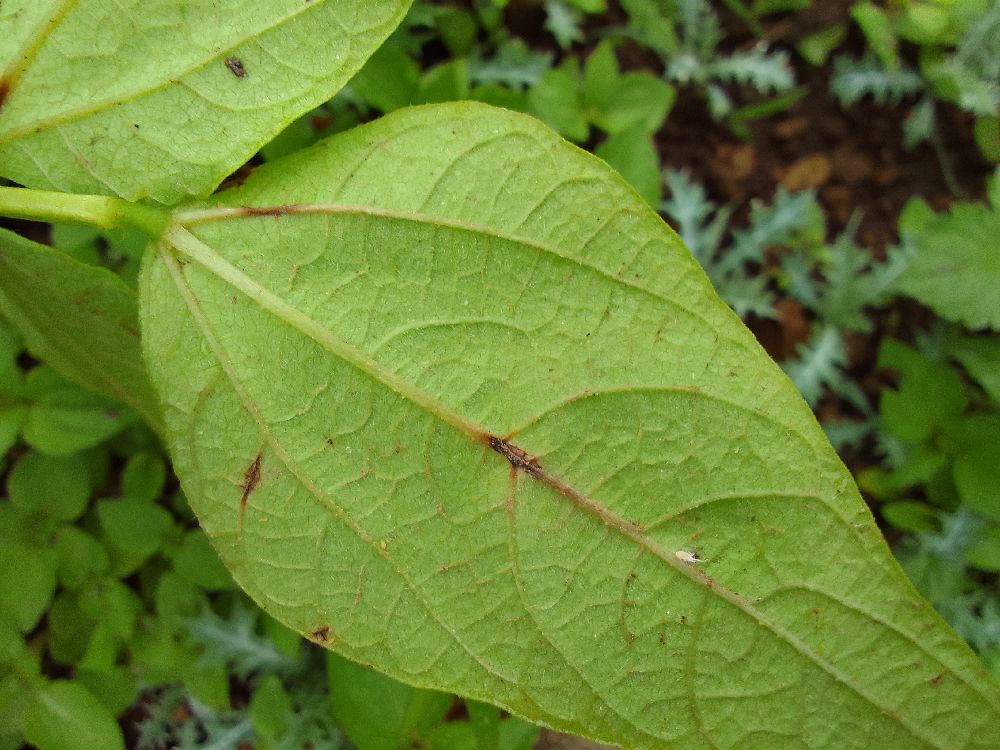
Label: anthracnose